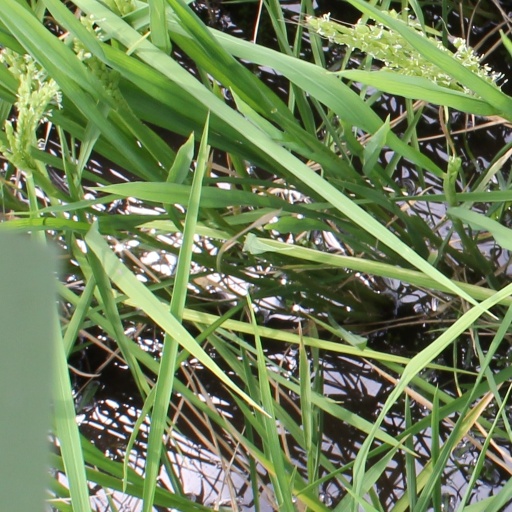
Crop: rice